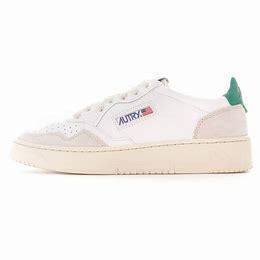
Brand: Autry
Model: Action Shoes 100